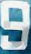
Number: 9